Moserhof

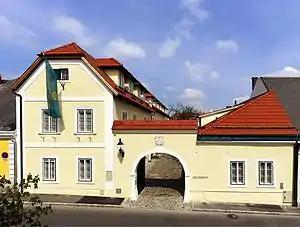
Hotel Landhaus Moserhof

Moserhof is a traditional inn located in Gumpoldskirchen town, Austria and founded in 1437.